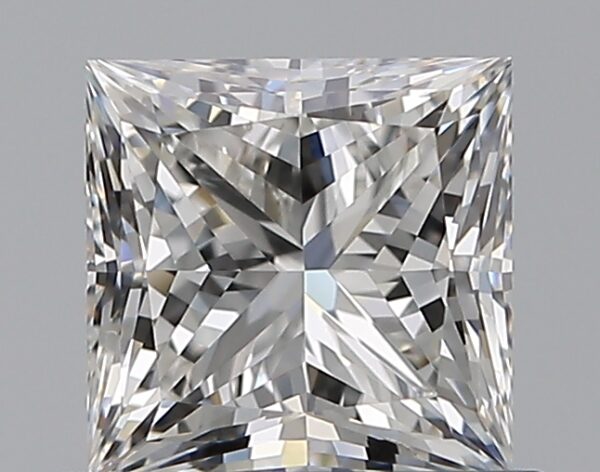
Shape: princess
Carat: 0.75
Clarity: VVS1
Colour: G
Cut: EX
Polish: EX
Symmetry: VG
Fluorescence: N
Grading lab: GIA
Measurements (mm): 4.94 x 4.85 x 3.57